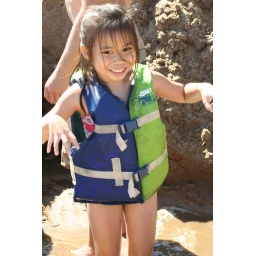
Maia Ling playing in the water and sand in Iowa.